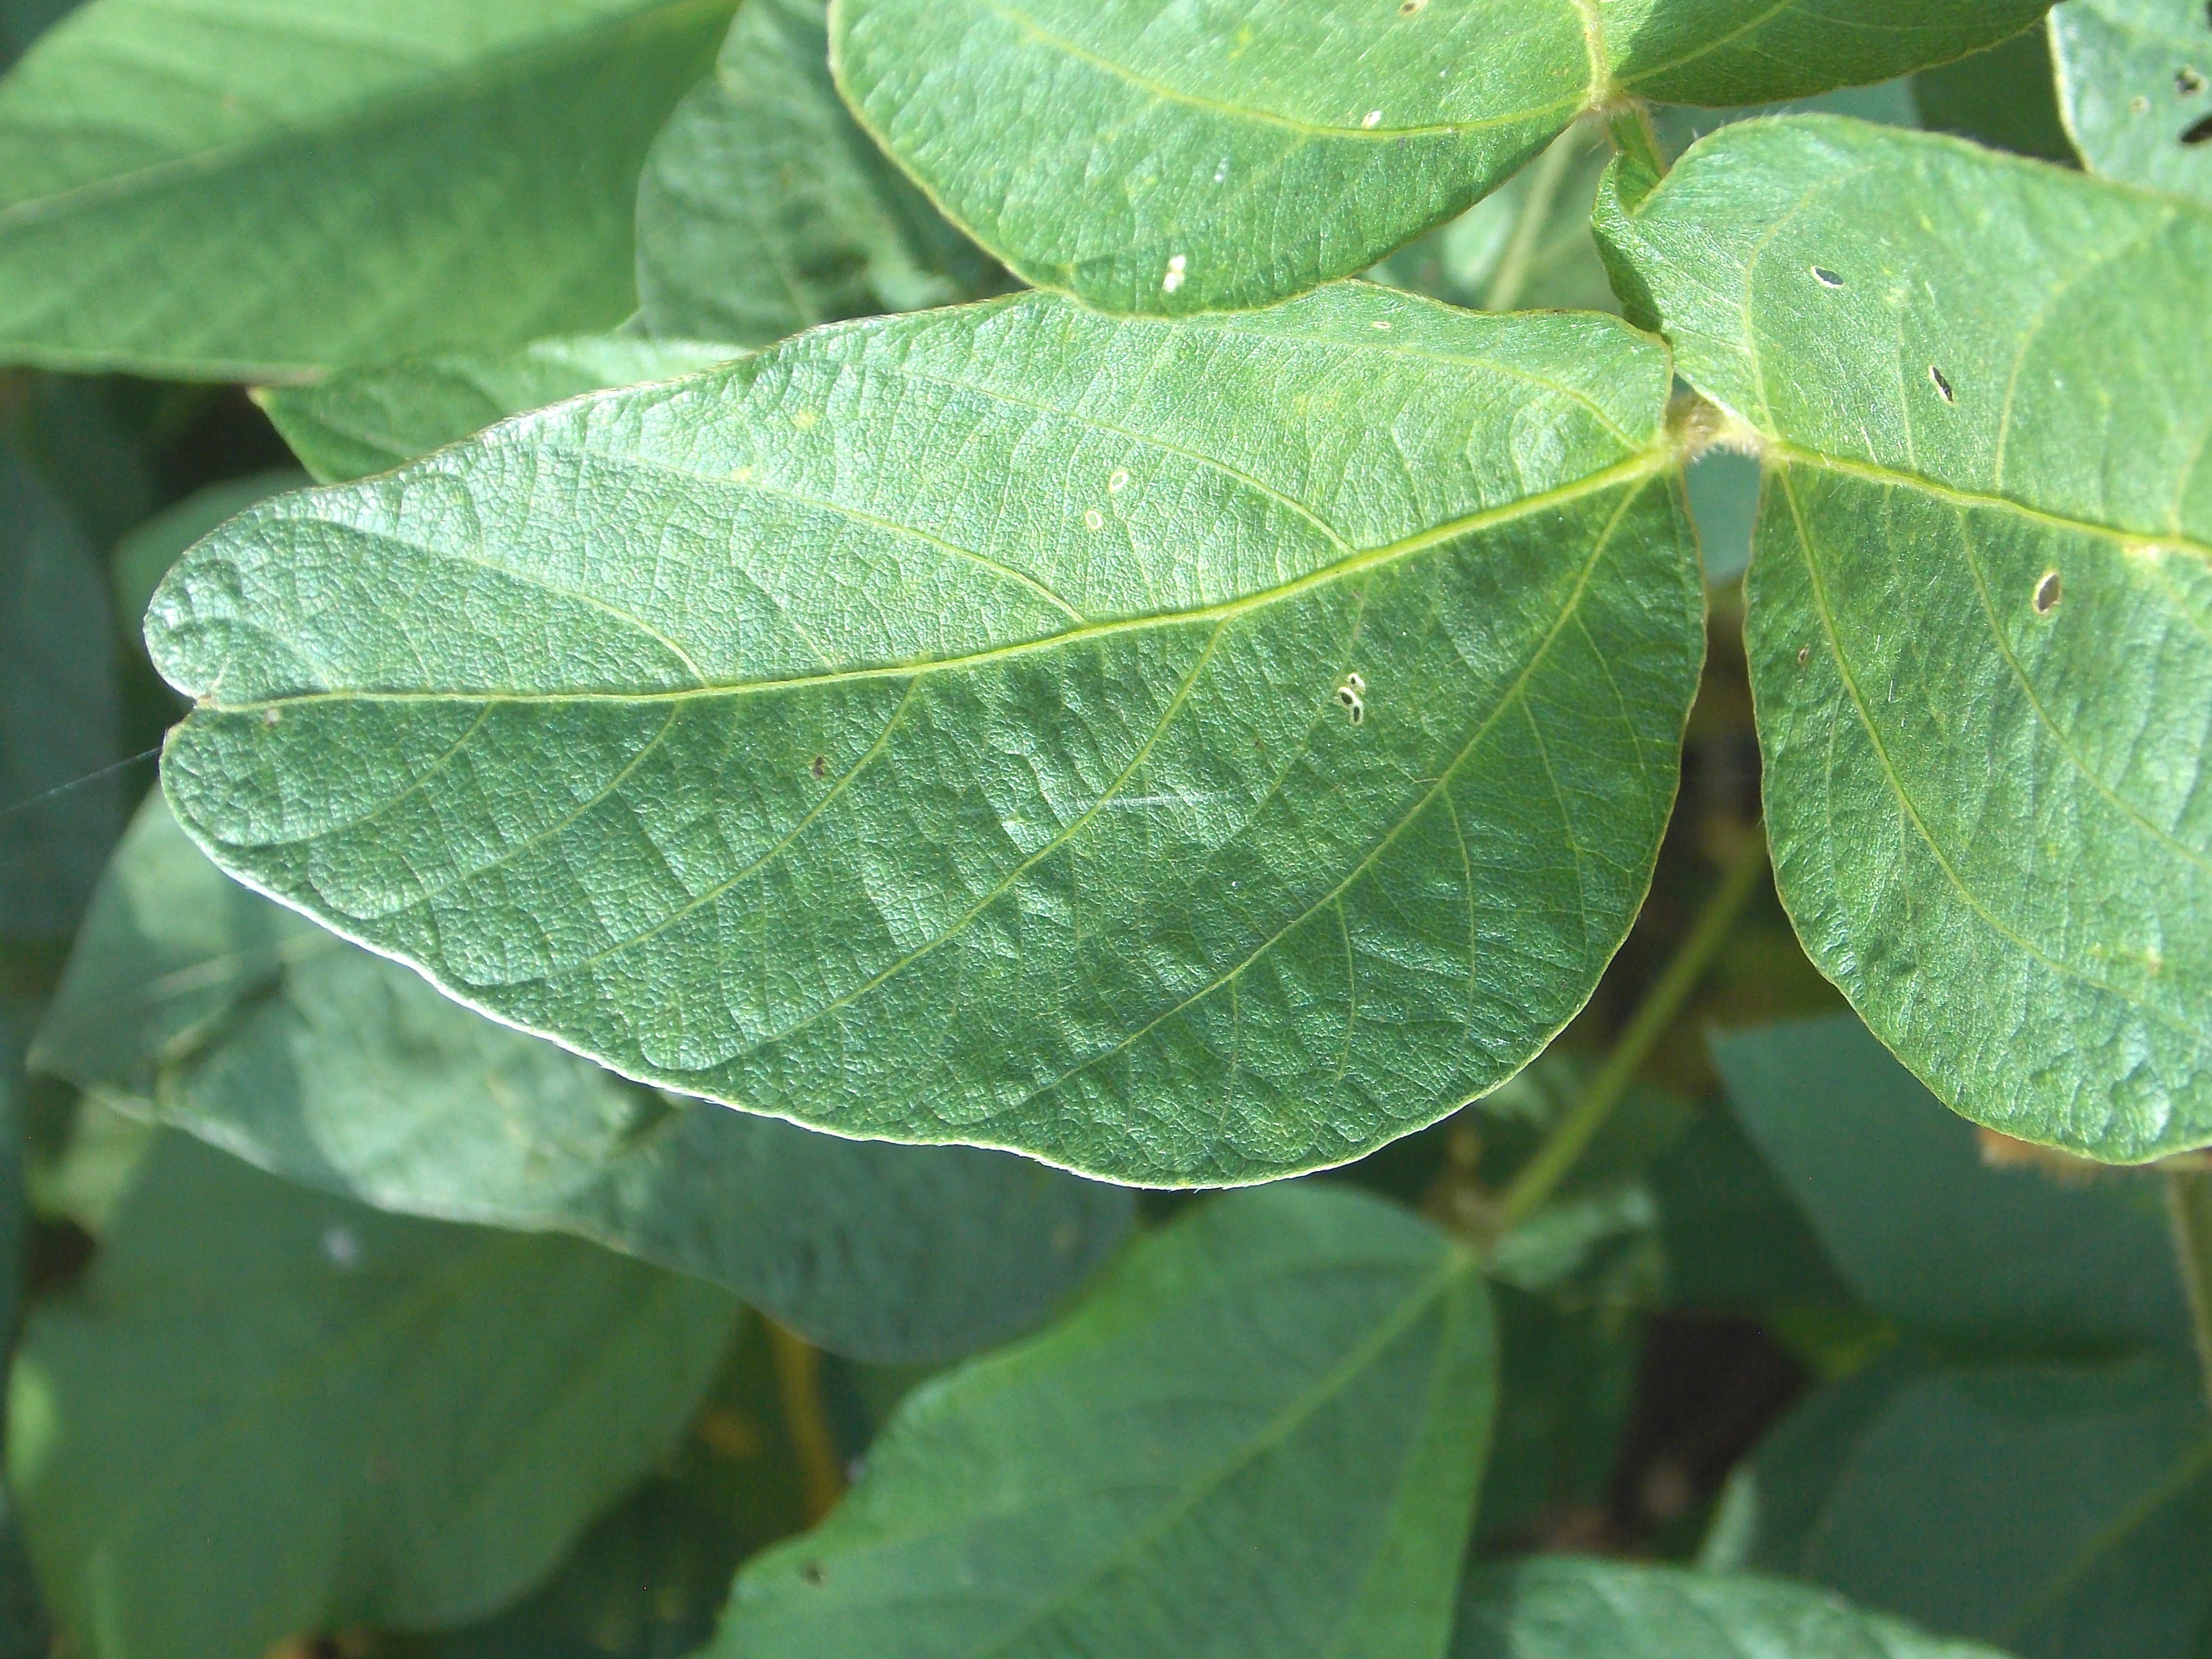
Label: Disease